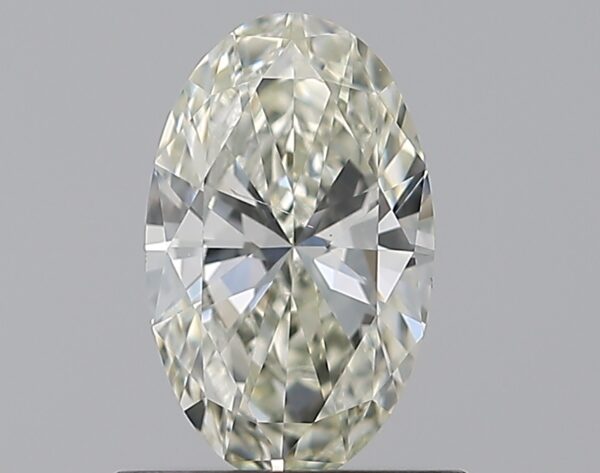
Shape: oval
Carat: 0.7
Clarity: SI1
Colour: L
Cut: EX
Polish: EX
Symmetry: VG
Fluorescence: N
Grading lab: GIA
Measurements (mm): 7.82 x 4.82 x 2.9